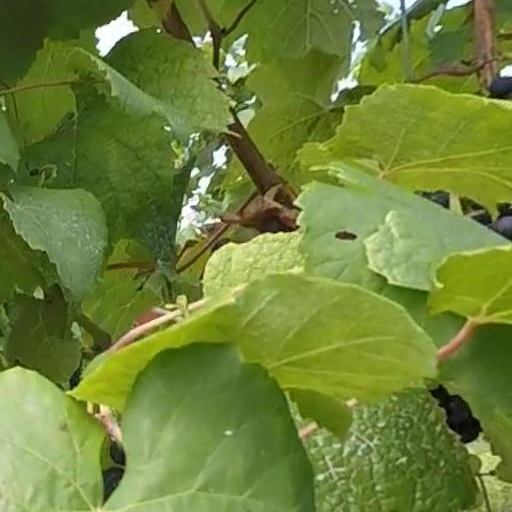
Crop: grape